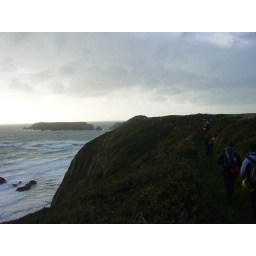
I think the yellow hard hats really help bring out the people in this shot. Amazing light, and amazing views.